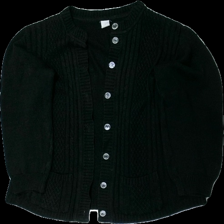
View: front
Type: Cardigan
Category: Ladies
Brand: Not in the list
Colors: Black
Material: 100% akryl
Pattern: Other
Cut: V-collar
Season: All
Damage: smutsigt och nopprigt
Damage location: middle left
Damage 2: smutsigt och nopprigt
Damage 2 location: middle right
Damage 3: lös tråd
Damage 3 location: bottom left
Price range: <50
Recommended usage: Export
Description: kabelstickad cardigan med genomskinliga knappar
Comment: märke och storlek saknas